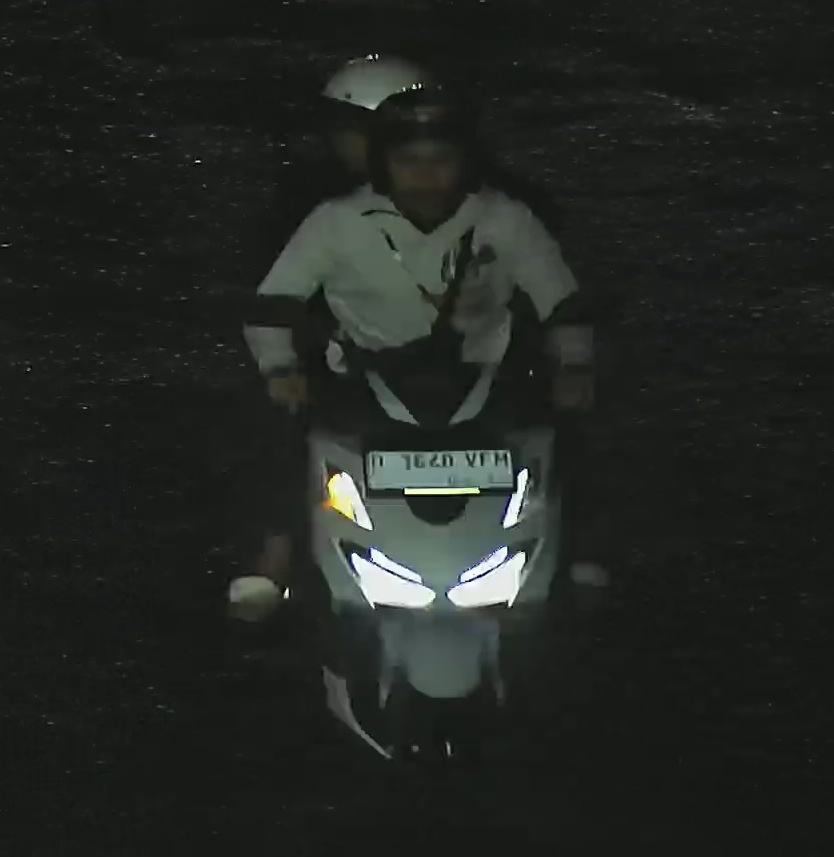
person-with-helmet: 2
person-without-helmet: 0